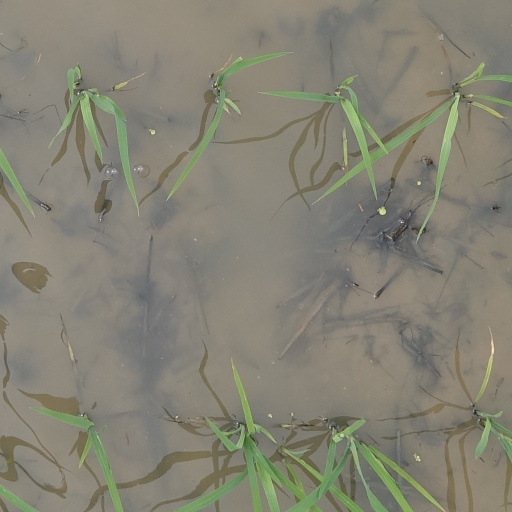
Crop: rice